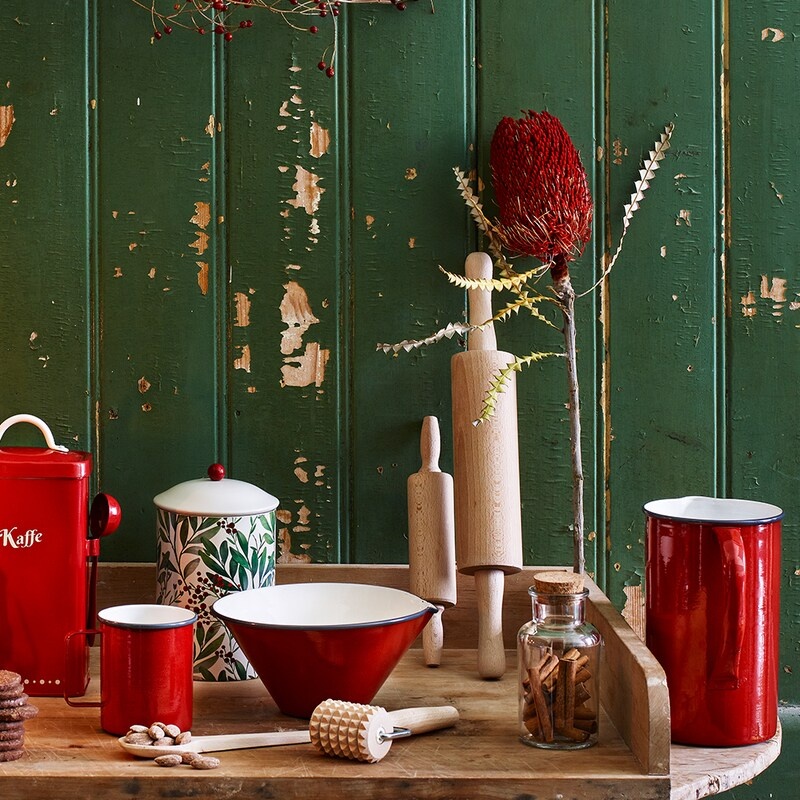
Brödkavel Slät Liten
En klassisk brödkavel i massiv bok. En lite mindre storlek, perfekt till barnen eller när du helt enkelt vill ha en lite mindre kavel. Handdisk rekommenderas. Tillverkad av FSC-märkt trä. Mått: Ø 4,5 x L 23 cm
Brand: Regalo Regale
Category: Home & Garden > Kitchen & Dining > Kitchen Tools & Utensils > Kitchen Knives > Bread Knives